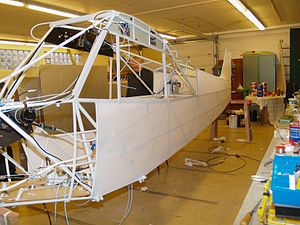
Piper PA-18 Super Cub / Design og udvikling
Adskilt Super Cub. Konstruktionen af rørstel og lærred ses tydeligt.
Piper PA-18 Super Cub er et tosædet, enmotors monoplan. Det blev introduceret i 1949 af Piper Aircraft, var en videreudvikling af Piper PA-11, og kan følge sine rødder bagud gennem Piper J-3 Cub tilbage til Taylor E-2 Cub fra 1930'erne. Igennem næsten 40 års produktion blev der bygget over 9.000 fly. Super Cubs kan stadig ofte træffes, i brug som f.eks. bush fly, til at slæbe reklamebannere og som slæbefly for svævefly.